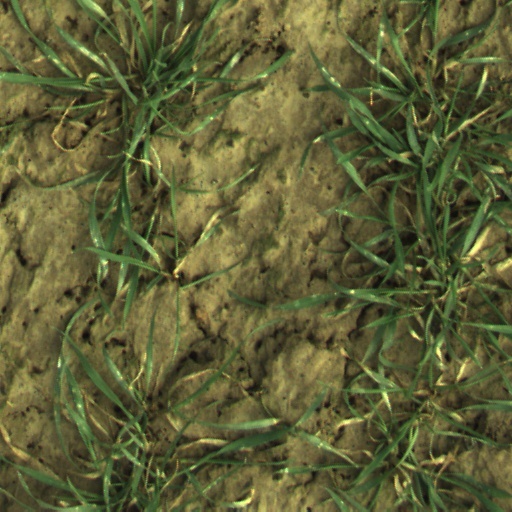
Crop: wheat